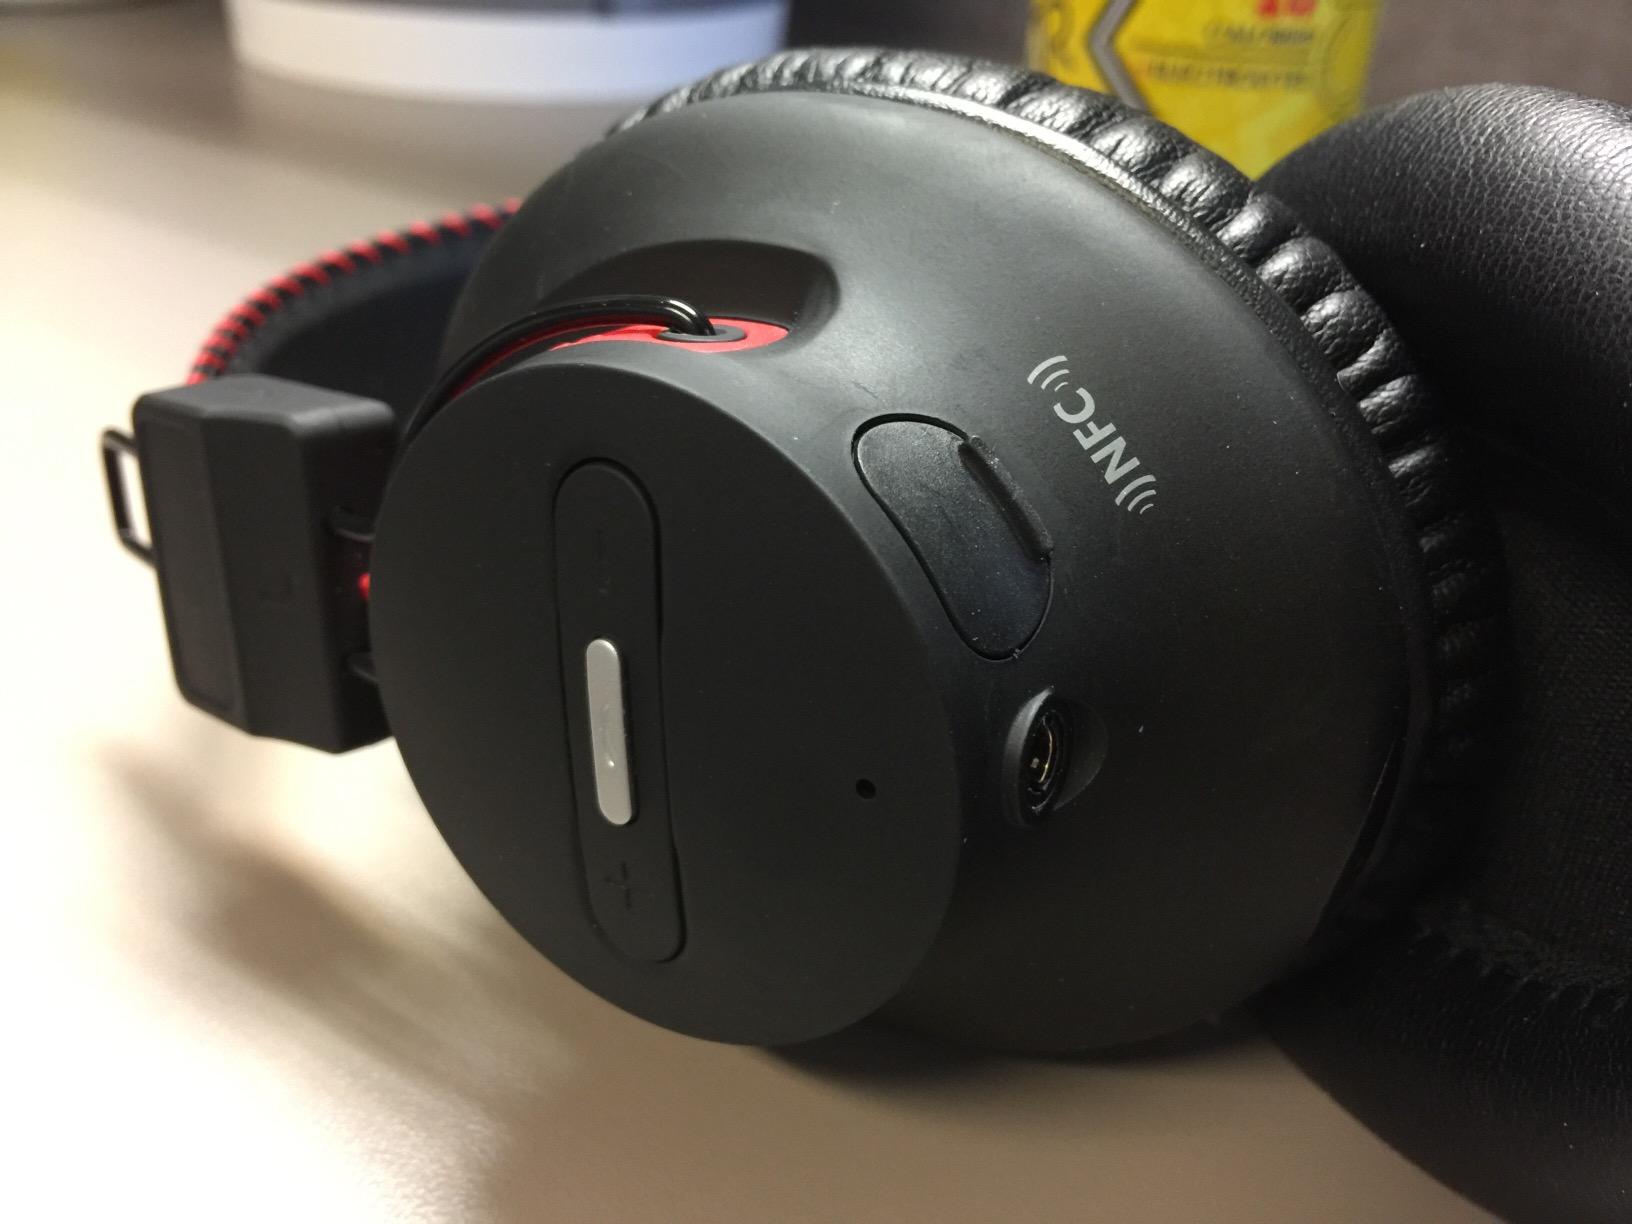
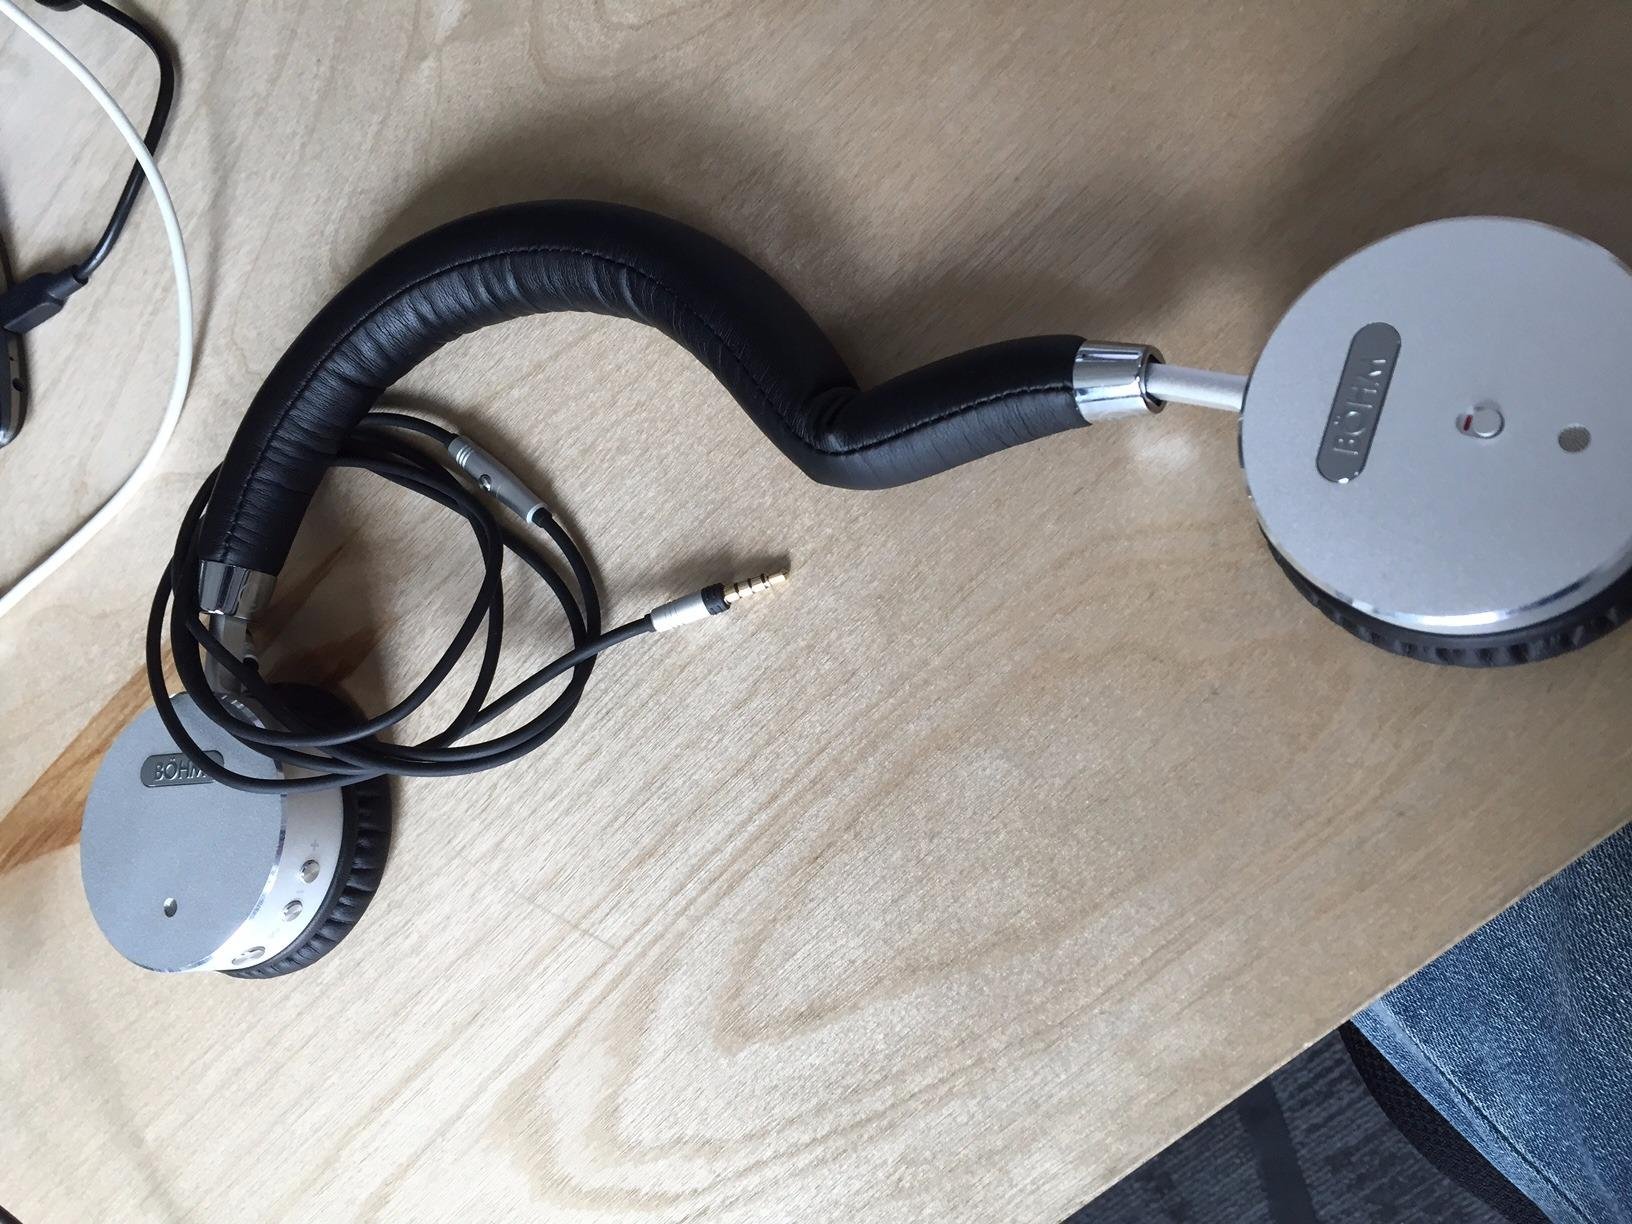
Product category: headphones
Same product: no